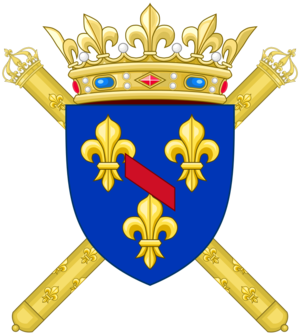
Armes de la famille bourbon- Conde
Lalleu est une commune française située dans le département d'Ille-et-Vilaine, en région Bretagne.